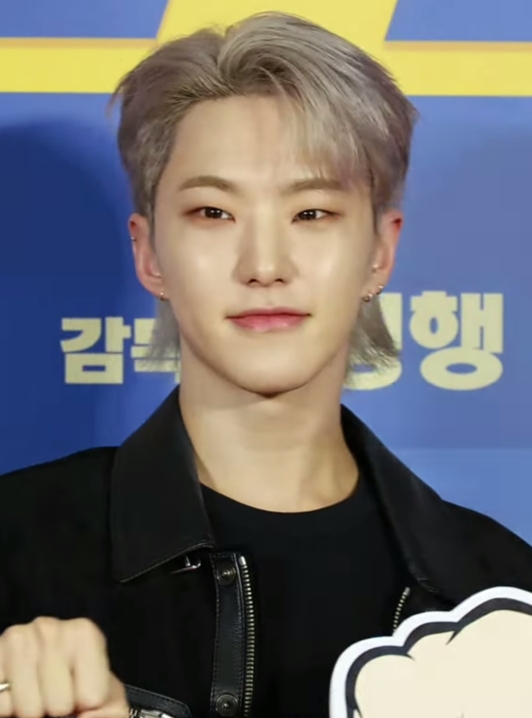
โฮชี

| name = โฮชี
| birth_name = คว็อน ซุน-ย็อง
| image = 240415 Hoshi.jpg
| image_upright = 1.15
| birth_place = นัมยังจู จังหวัดคย็องกี เกาหลีใต้
| nationality = เกาหลี
| education = มหาวิทยาลัยฮันยัง
| module = Infobox musical artist|embed=yes
| years_active = ค.ศ. 2015–ปัจจุบัน
| label = เพลดิสเอนเตอร์เทนเมนต์
| instrument = ร้องนำ
| module2 = Infobox Korean name|child=yes|headercolor=transparent
| rr = Gwon Sunyeong
| mr = Kwŏn Sunyŏng
| rrstage = Hosi
| mrstage = Hoshi
คว็อน ซุน-ย็อง (; เกิด 15 มิถุนายน ค.ศ. 1996) เป็นที่รู้จักในชื่อทางการว่า โฮชี () เป็นนักร้อง นักเต้น และนักออกแบบท่าเต้นชาวเกาหลีใต้ภายใต้สังกัดเพลดิสเอนเตอร์เทนเมนต์ เขาเป็นสมาชิกของวงบอยแบนด์ เซเวนทีน (วงดนตรี)|เซเวนทีน และเป็นหัวหน้าทีมการแสดง เขายังเป็นส่วนหนึ่งของยูนิตพิเศษบีเอสเอส โฮชีเปิดตัวมิกซ์เทปเดี่ยวชุดแรกชื่อ "Spider" เมื่อวันที่ 2 เมษายน ค.ศ. 2021
== อ้างอิง ==

== แหล่งข้อมูลอื่น ==

หมวดหมู่:บุคคลที่เกิดในปี พ.ศ. 2539
หมวดหมู่:บุคคลที่ยังมีชีวิตอยู่
หมวดหมู่:สมาชิกของเซเวนทีน (วงดนตรี)
หมวดหมู่:ไอดอลชายชาวเกาหลีใต้
หมวดหมู่:นักร้องชายชาวเกาหลีใต้ในศตวรรษที่ 21
หมวดหมู่:ศิลปินสังกัดเพลดิสเอนเตอร์เทนเมนต์
หมวดหมู่:ศิลปินสังกัดไฮบ์คอร์ปอเรชัน